The Gateway, Nantwich

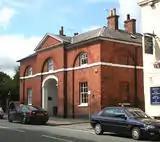
Another view, showing the Red Lion Lane face (right)

The Gateway, or 60–62 Welsh Row, is a Late Georgian former stable entrance in Nantwich, Cheshire, England, dating from the early 19th century. It is located on the north side of Welsh Row (at ), on the junction with Red Lion Lane. It is listed at grade II. Nikolaus Pevsner describes The Gateway as "handsome".